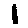
Label: 1